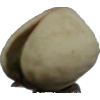
Label: pistachio